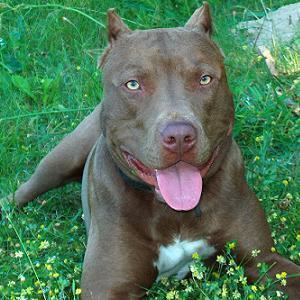
American_Staffordshire_terrier